Oliver Brown (snooker player)

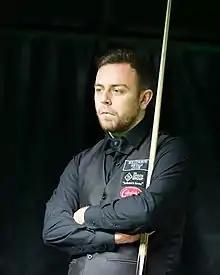
Brown in 2018

Oliver Brown (born 18 August 1994 in Dronfield, Derbyshire) is English professional snooker player. He turned professional at the start of the 2022/2023 season. He earned a two-year tour card after winning the men's EBSA European Snooker Championship in October 2021.